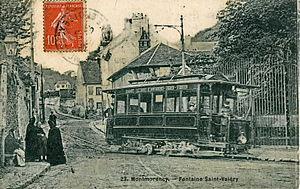
Carte postale ancienne éditée par EB, n°23MONTMORENCY - Fontaine Saint-ValéryVue en gros plan du Tramway Enghien - Montmorency
Montmorency est une commune française, chef-lieu de canton du Val-d’Oise, située à environ treize kilomètres au nord des portes de Paris, et vingt et un kilomètres par la route de l’aéroport Roissy-Charles-de-Gaulle. La population de Montmorency est en 2012 d’environ vingt et un mille habitants, appelés les Montmorencéens. La stabilité du nombre d'habitants au cours des quarante dernières années est la conséquence d'un espace constructible presque saturé se prêtant mal à de nouvelles constructions alors que, dans le même temps, la taille moyenne des foyers a tendance à baisser.